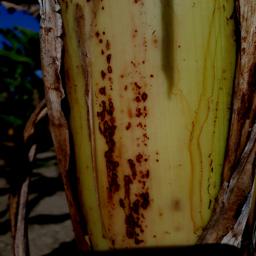
Label: PSEUDOSTEM WEEVIL